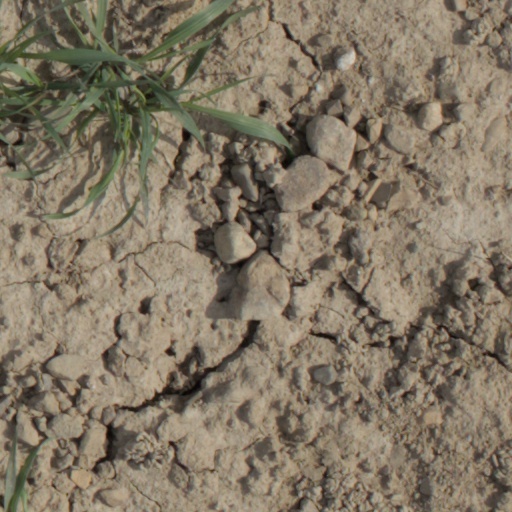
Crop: wheat